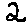
Label: 2